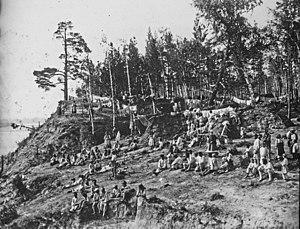
Penza - Minoussinsk. 20, colons à Krivochekovo [Krivoschekovo] / [mission] Baron de Baye 1897